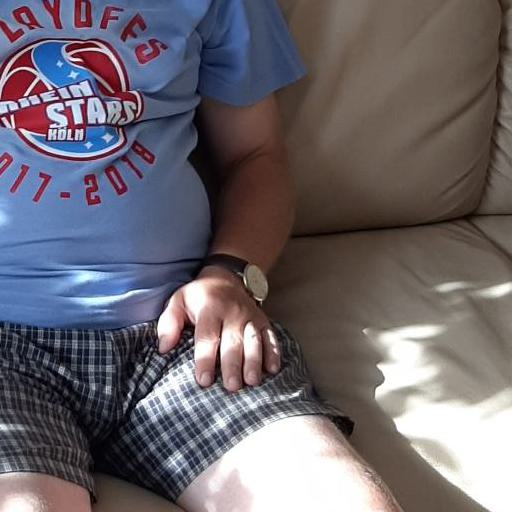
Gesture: no_gesture